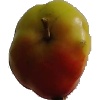
Label: Apple Red Yellow 2